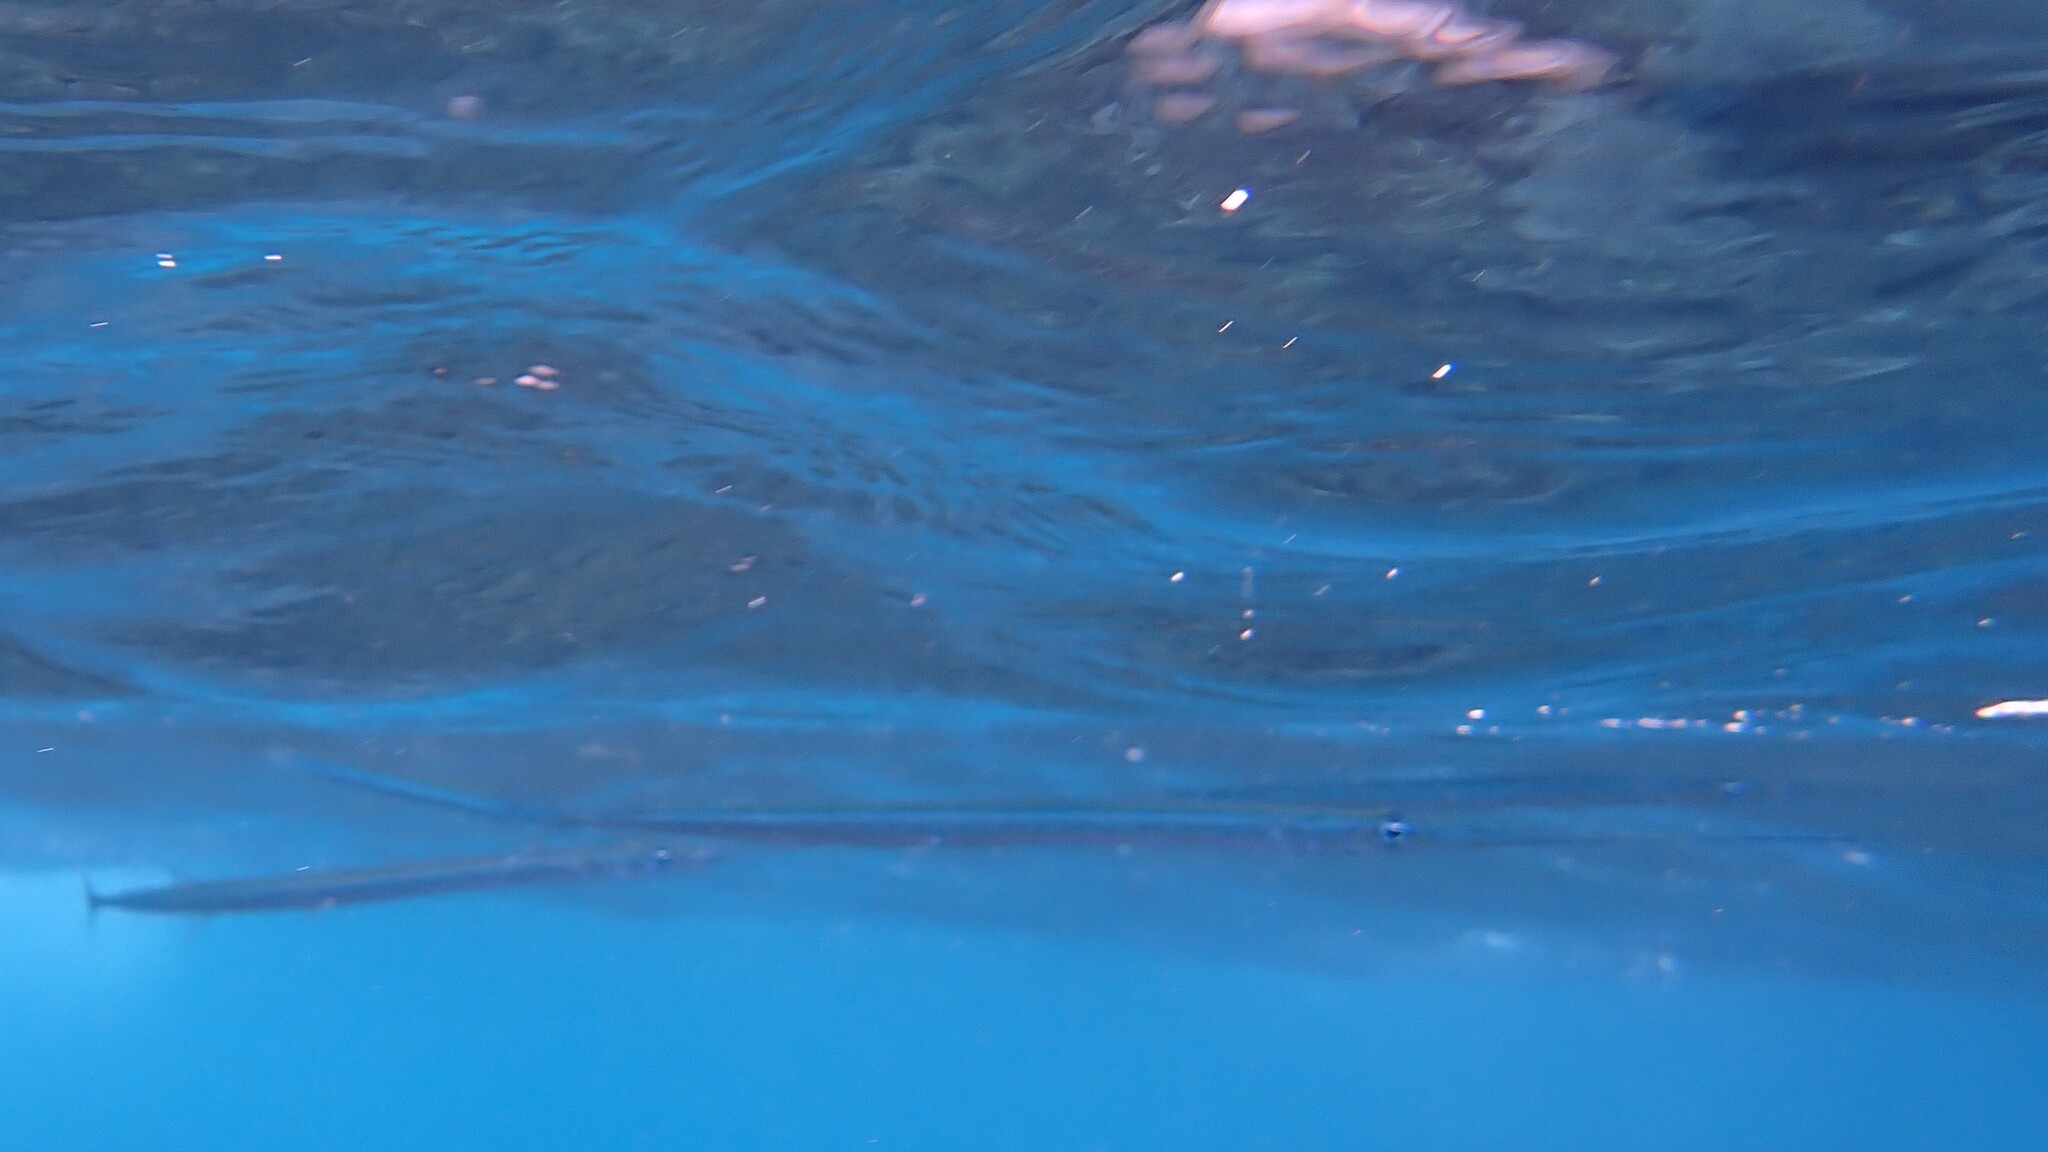
fish (species not among the labelled classes)